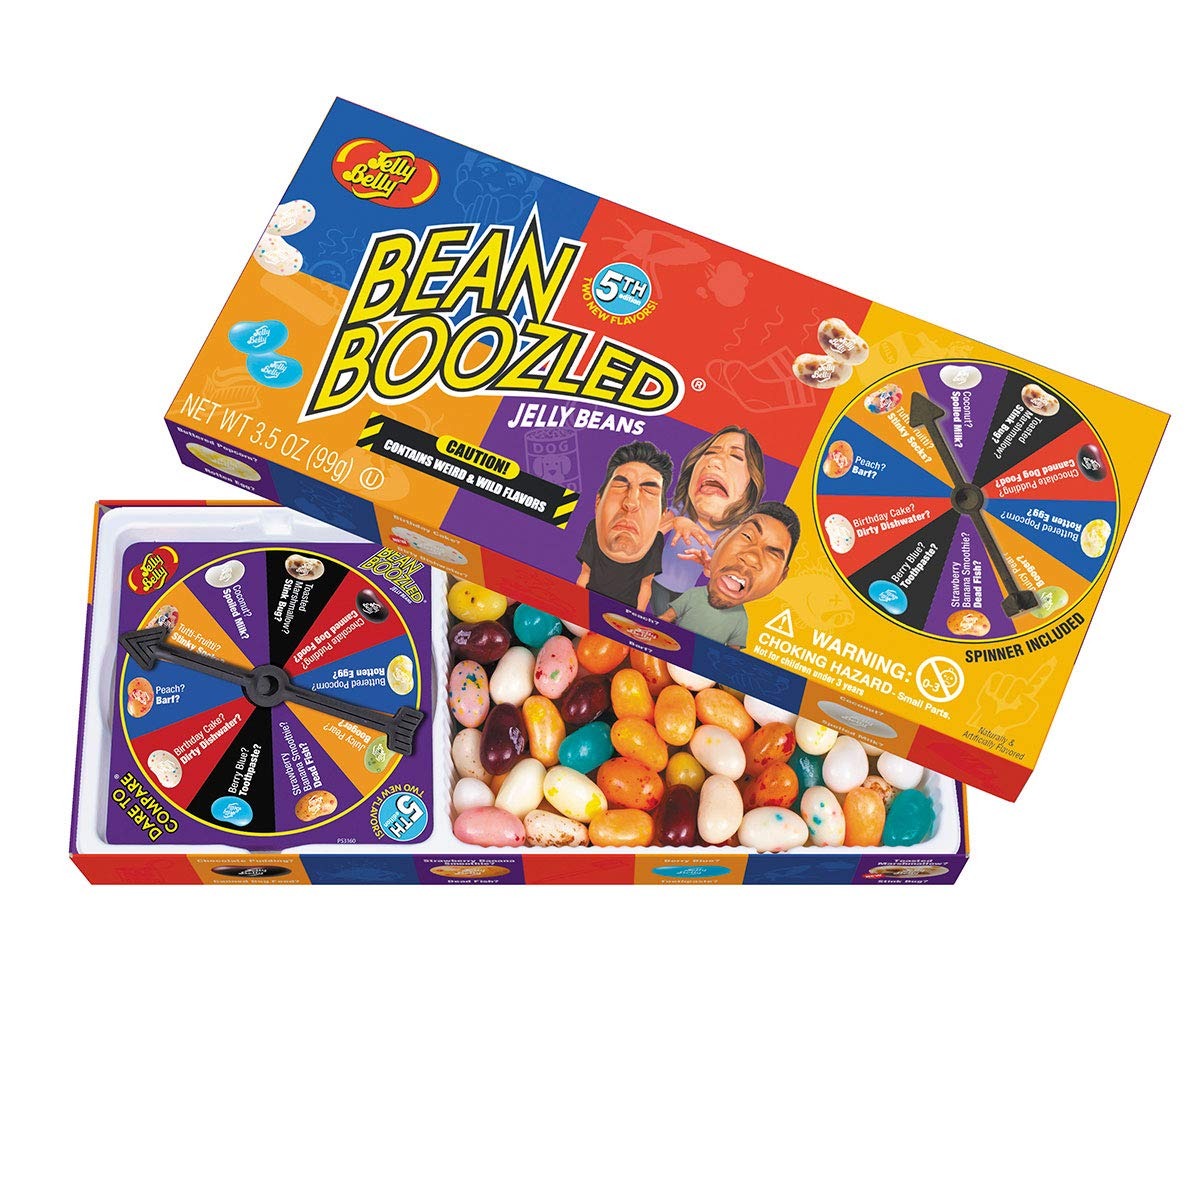
Item Name: Jelly Belly BeanBoozled Jelly Beans Spinner Gift Box, 5th Edition, 3.5 Ounce (Pack of 1)
Bullet Point 1: New 4th Edition with 2 additional flavors!
Bullet Point 2: Comes with 20 different flavors of Jelly Beans
Bullet Point 3: Includes spinner wheel in box
Bullet Point 4: 10 weird and wild flavors and 10 classic and delicious flavors
Value: 3.5
Unit: Ounce

Price: 11.925